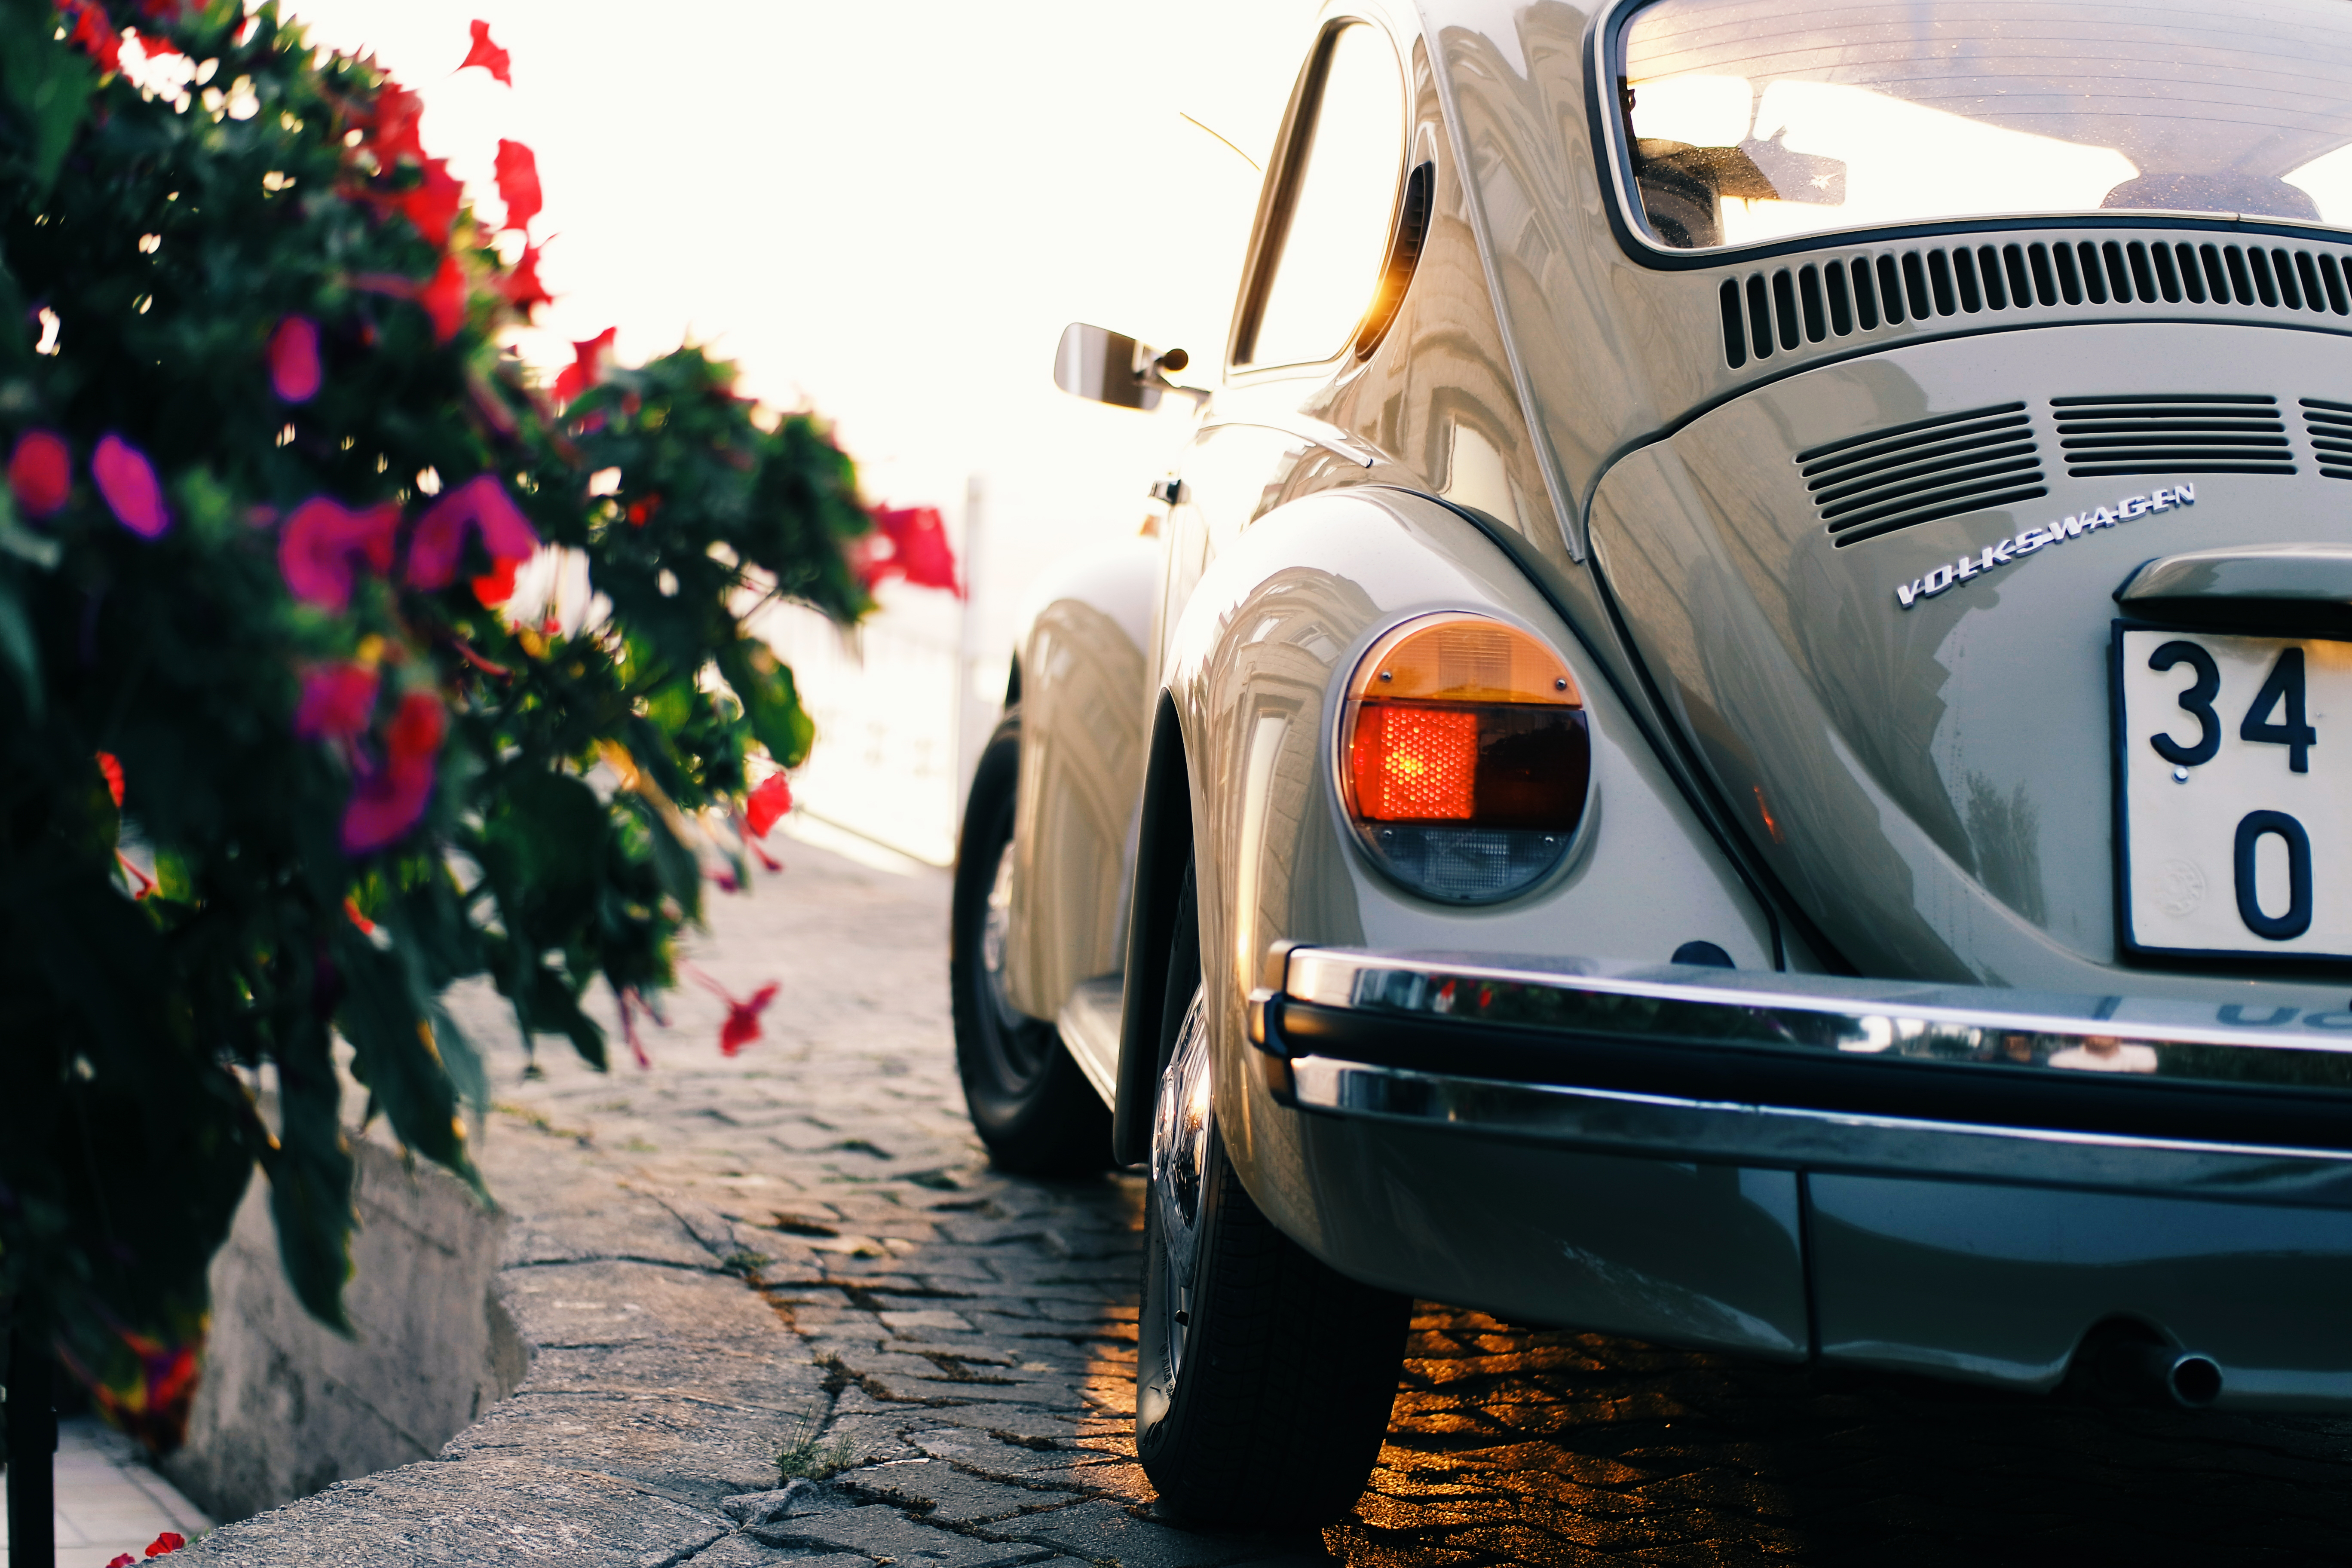
road, car, wheel, automobile, volkswagen, vehicle, automotive, flowers, supercar, sedan, classic, beetle, antique car, land vehicle, volkswagen beetle, automobile make, automotive exterior, automotive design, luxury vehicle, subcompact car, tail light